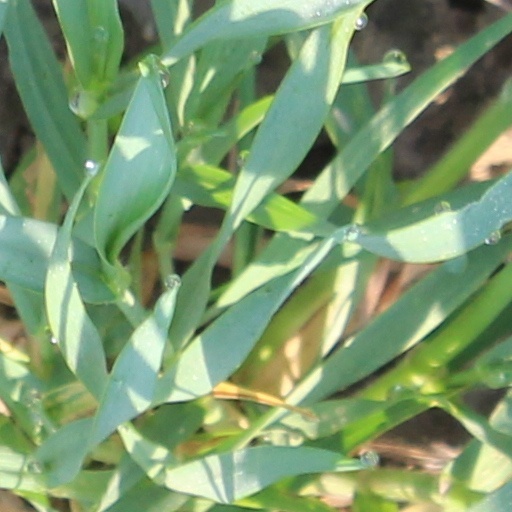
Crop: wheat